Grand Matsu Temple

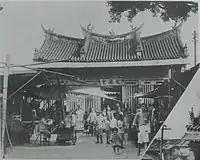
The temple in 1933

The Grand Matsu Temple was originally the palace of the Southern Ming prince Zhu Shugui, constructed for him near Chikan Tower by the Tungning king Zheng Jing in 1664.